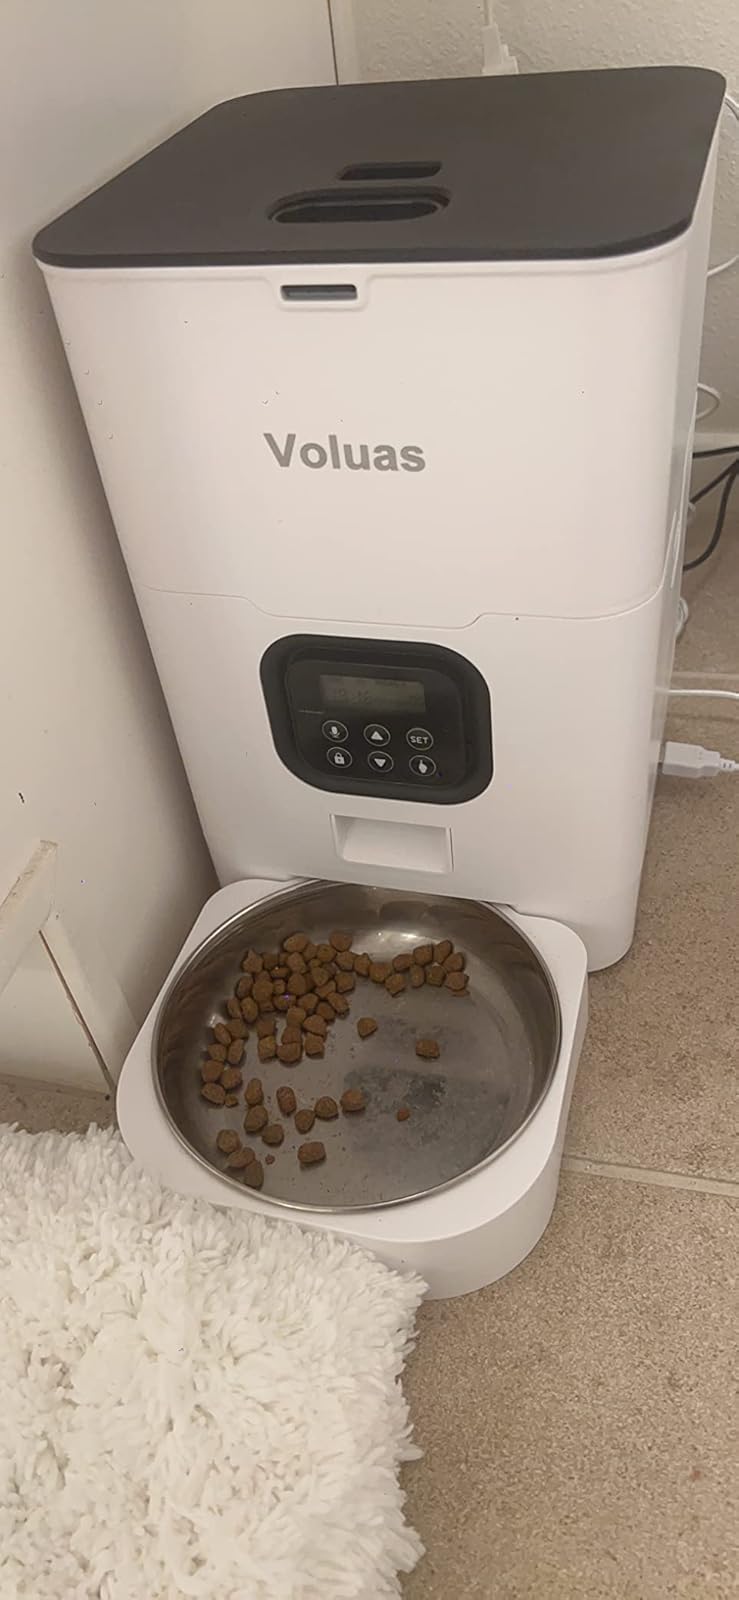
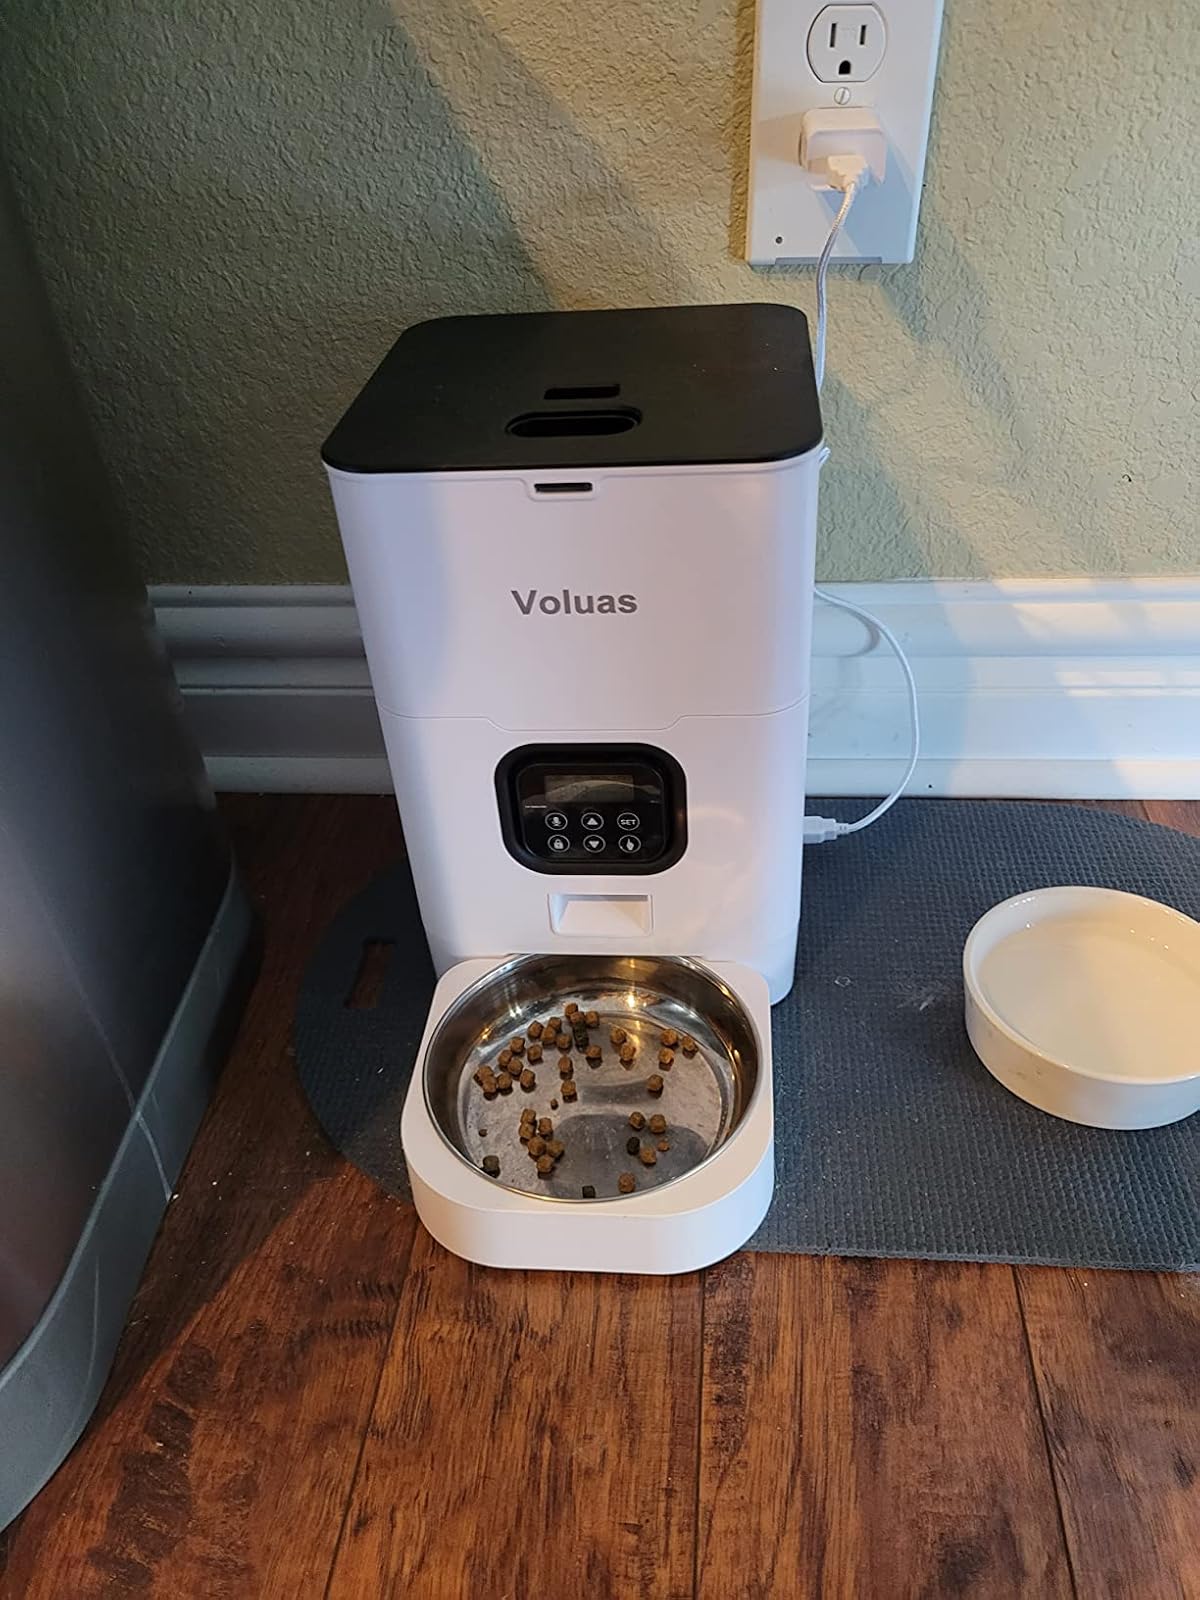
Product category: items_feeder
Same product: yes